Petra Schneider

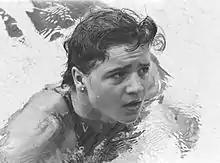
Schneider in 1979

Petra Schneider (born 11 January 1963) is a German retired medley and freestyle swimmer. She actively competed in the 1970s and 1980s.